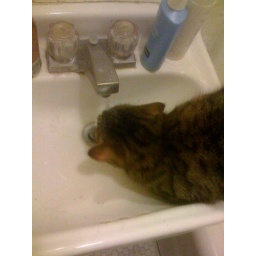
Sticks his head under the faucet to drink... Apparently he doesn't drink water any other way...weirdo.